Statute of Westminster 1931

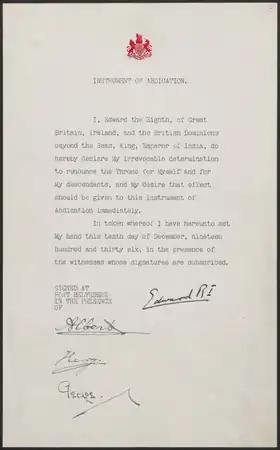
Instrument of abdication signed by Edward VIII and his three brothers, Albert, Henry and George, 10 December 1936

During the abdication crisis in 1936, British Prime Minister Stanley Baldwin consulted the Commonwealth prime ministers at the request of King Edward VIII. The King wanted to marry Wallis Simpson, whom Baldwin and other British politicians considered unacceptable as Queen, as she was an American divorcée. Baldwin was able to get the then-five Dominion prime ministers to agree with this and, thus, register their official disapproval at the King's planned marriage. The King later requested the Commonwealth prime ministers be consulted on a compromise plan, in which he would wed Simpson under a morganatic marriage, pursuant to which she would not become queen. Under Baldwin's pressure, this plan was also rejected by the Dominions. All of these negotiations occurred at a diplomatic level and never went to the Commonwealth parliaments. The enabling legislation that allowed for the actual abdication (His Majesty's Declaration of Abdication Act 1936) did require the assent of each Dominion parliament to be passed and the request and consent of the Dominion governments so as to allow it to be part of the law of each Dominion. For expediency and to avoid embarrassment, the British government had suggested the Dominion governments regard whoever is monarch of the UK to automatically be their monarch, but the Dominions rejected this. Prime Minister of Canada William Lyon Mackenzie King pointed out that the Statute of Westminster required Canada's request and consent to any legislation passed by the British Parliament before it could become part of Canada's laws and affect the line of succession in Canada. The text of the British act states that Canada requested and consented (the only Dominion to formally do both) to the act applying in Canada under the Statute of Westminster, while Australia, New Zealand, and the Union of South Africa simply assented.